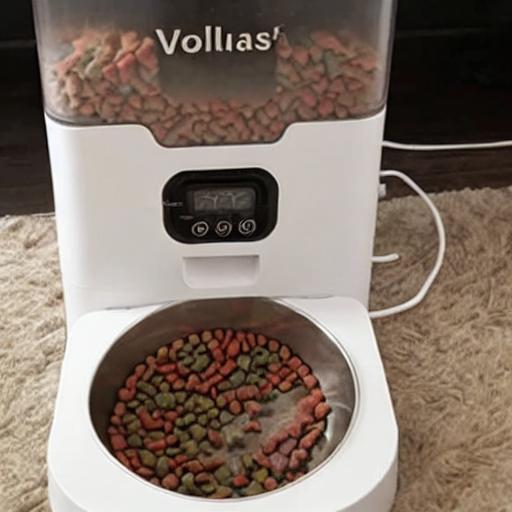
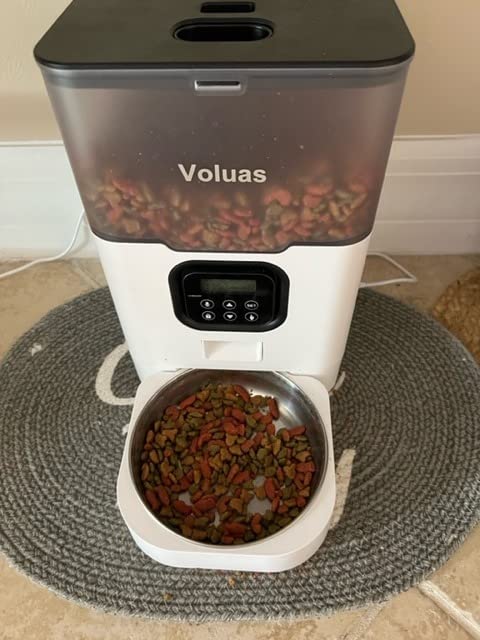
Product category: items_feeder
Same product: no